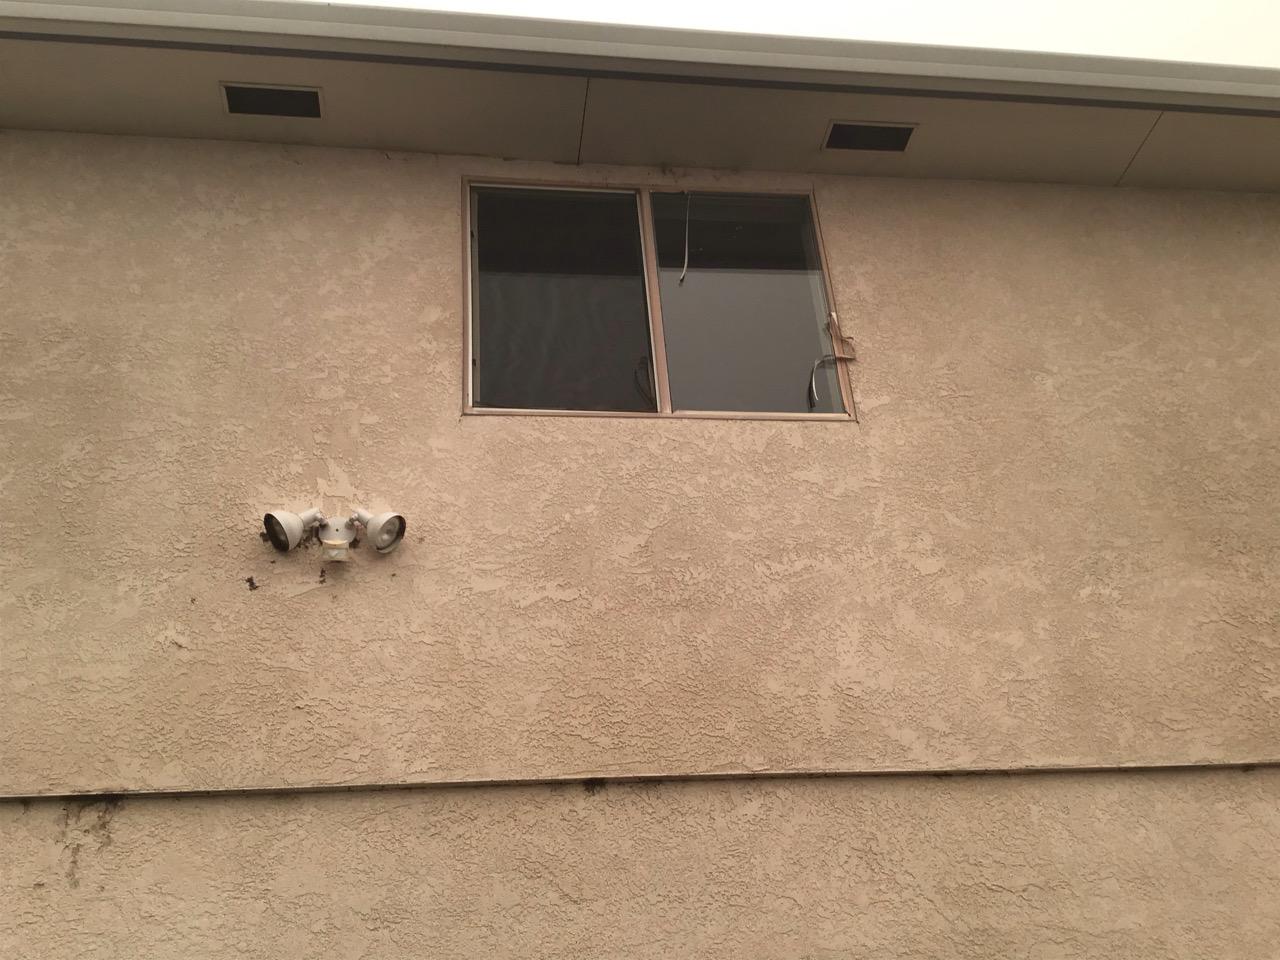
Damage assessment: affected